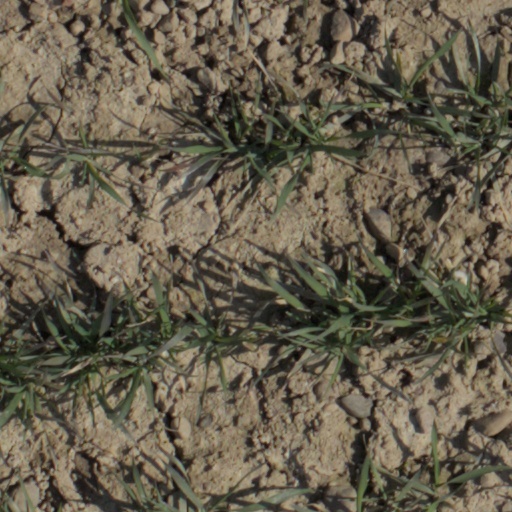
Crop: wheat